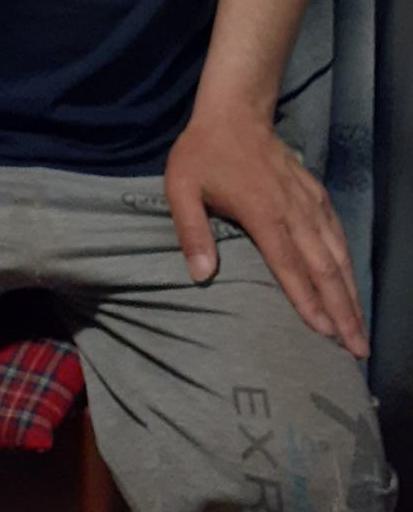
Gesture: no_gesture